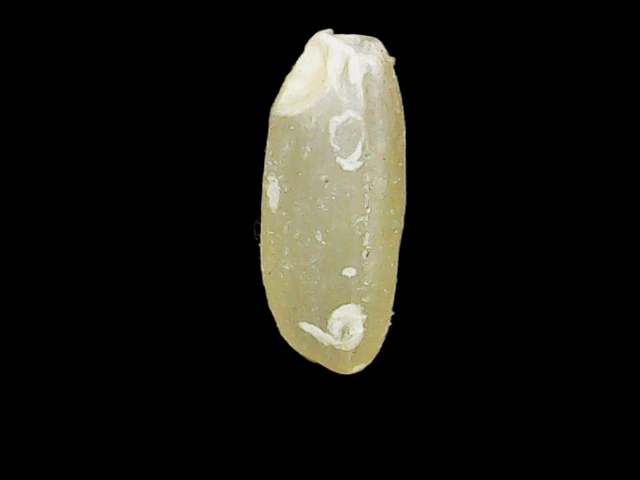
Rice variety: Binadhan17